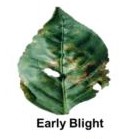
Plant: Potato
Disease: potato early blight